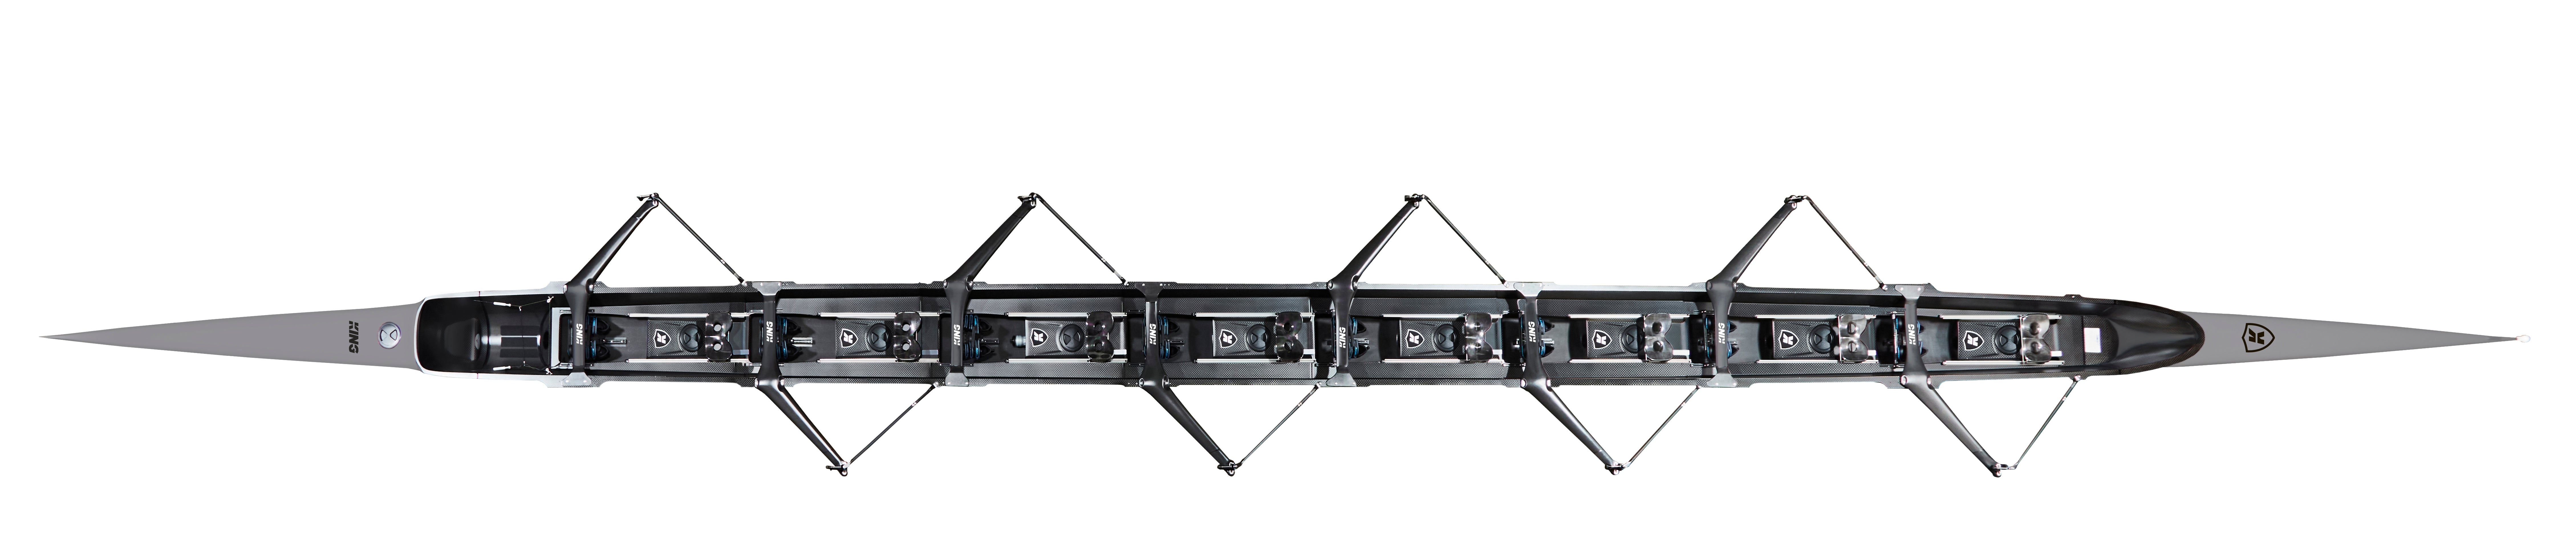
King Racing Eight/Octuple
Our King SE construction goes above and beyond many elite level brands when it comes to the materials used in construction utilizing only the highest grade of unidirectional pre-preg high modulus carbon fibre. This ensures unmatched durability, impact resistance as well as torsional and longitudinal stiffness for ultimate performance.
Brand: King
Category: Sporting Goods > Outdoor Recreation > Boating & Water Sports > Boating & Rafting > Canoes > Racing Canoes